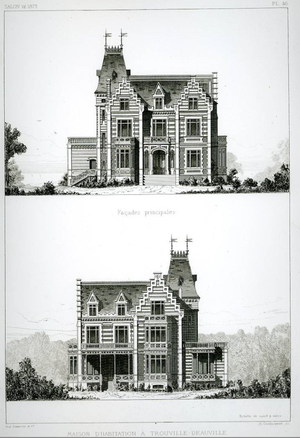
Elévation des façades principales de la Villa Griselidis à Deauville par Saintin, architecte, dans le Moniteur des Architectes (1873)
Ernest Saintin est un architecte français, né à Versailles le 21 février 1848 et mort à Deauville le 24 décembre 1892.